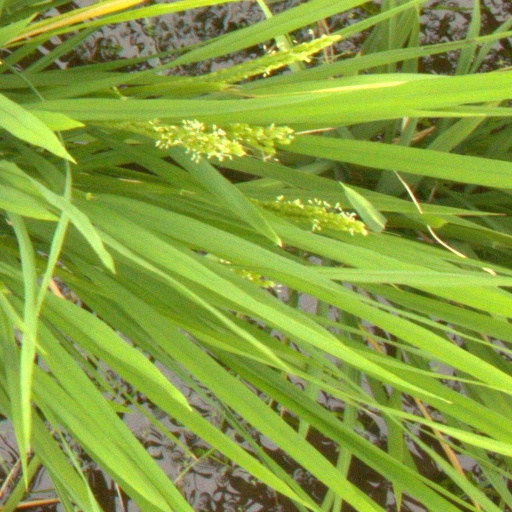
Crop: rice